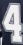
Number: 4